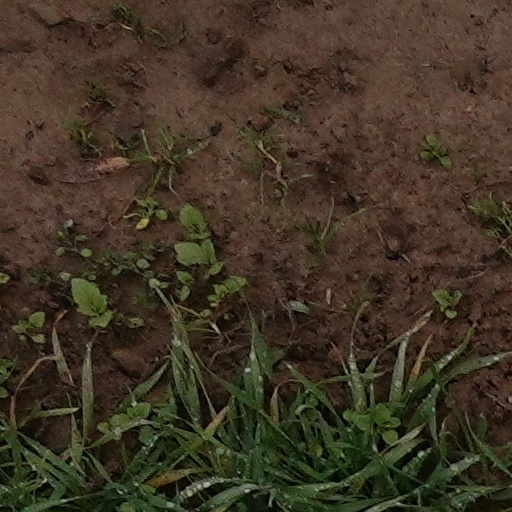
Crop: wheat